Chesterton Tower

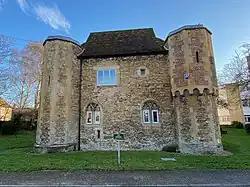
Chesterton Tower

Chesterton Tower is a Grade I listed medieval tower located in Chapel Street, Chesterton, Cambridge. The two-storey 14th-century tower is the former residence of Italian procurators of the abbot of Vercelli in Italy. It stands in the former vicarage garden of nearby St Andrew's Church, Chesterton. Built from field stones, clunch, brick and ashlar quoins, the tower is, unusually, not a fragment but a complete dwelling with vaulted ceilings, a spiral staircase and garderobe. The lower storey is vaulted in two bays with chamfered ribs and carved bosses. A restoration was completed in 1949.